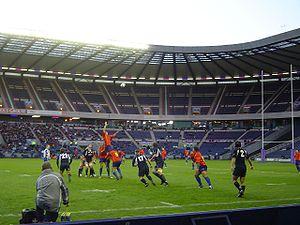
L'équipe de Roumanie de rugby à XV est l'équipe représentant la Roumanie dans les compétitions internationales majeures de rugby à XV telles que la Coupe du monde ou le Championnat européen des nations. Sous l'égide de la fédération roumaine de rugby à XV, elle est considérée comme une équipe de deuxième rang.